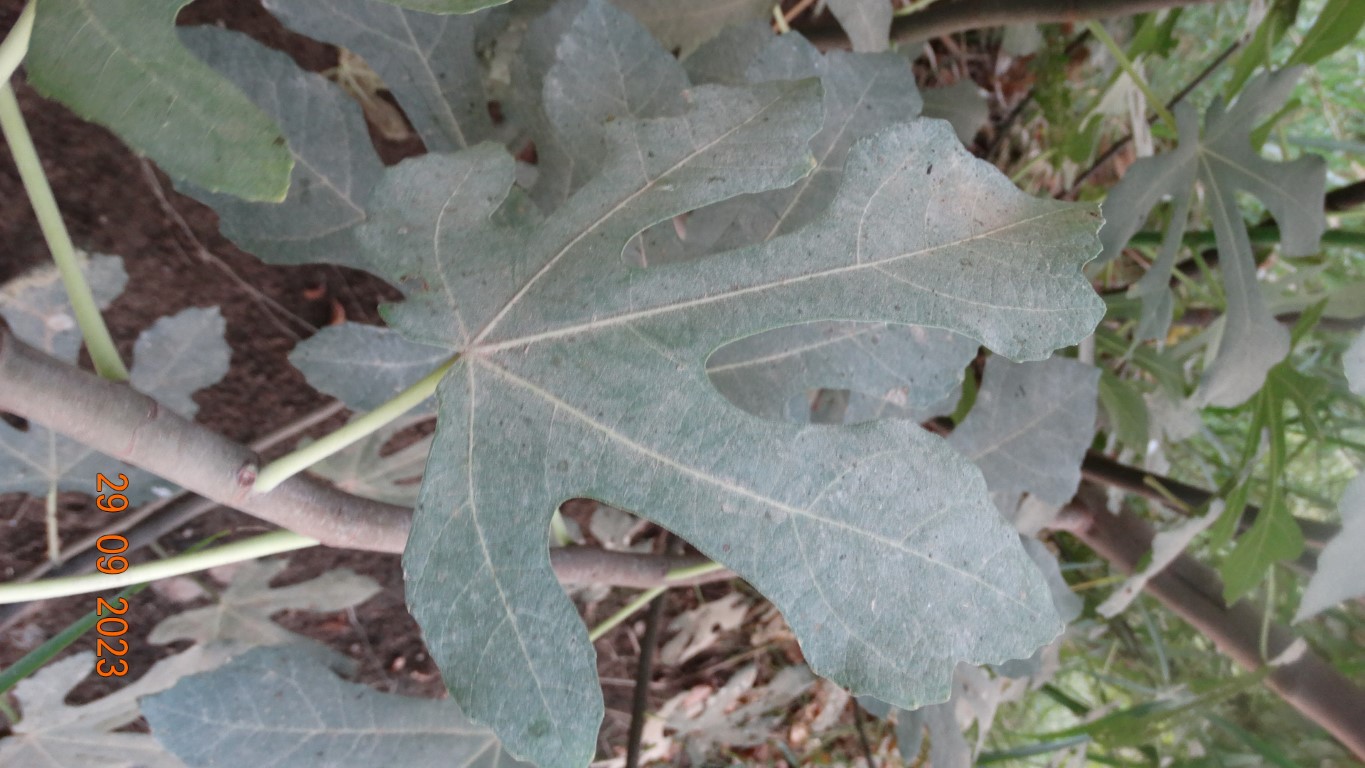
Label: healthy